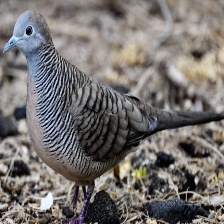
Species: ZEBRA DOVE
Scientific name: GEOPELIA STRIATA